Jackson, Mississippi

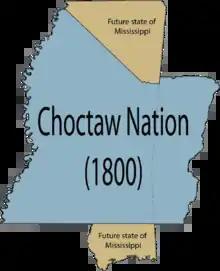
The entire Choctaw Nation's location and size compared to the U.S. state of Mississippi

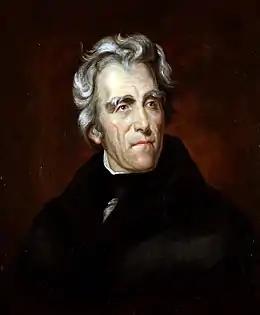
Andrew Jackson, the 7th President of the United States and the city's namesake

The Jackson area was historically populated by the Choctaw, the majority of whom were forcibly removed to Oklahoma following Andrew Jackson's signing of the Indian Removal Act in 1830. However, per the Treaty of Dancing Rabbit Creek, Choctaws could remain in Mississippi where they would be granted citizenship.